Concrete bus shelters in Canberra

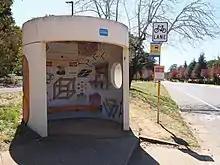
A bus shelter decorated with paintings at the Australian National University

Public attitudes to the bus shelters have since improved, and they are now well regarded. ArchivesACT has written that "over the years, the concrete shelters have become an admired element of Canberra's urban landscape" and they are "arguably Canberra's most endearing piece of urban architecture". The ABC and "The Canberra Times" have described them as "iconic". "The Canberra Times" also stated in 2021 that the shelters are a "a much-loved symbol of Canberra", and residents of new suburbs are pleased when they are installed. They are often called "bunker" bus shelters by Canberrans.